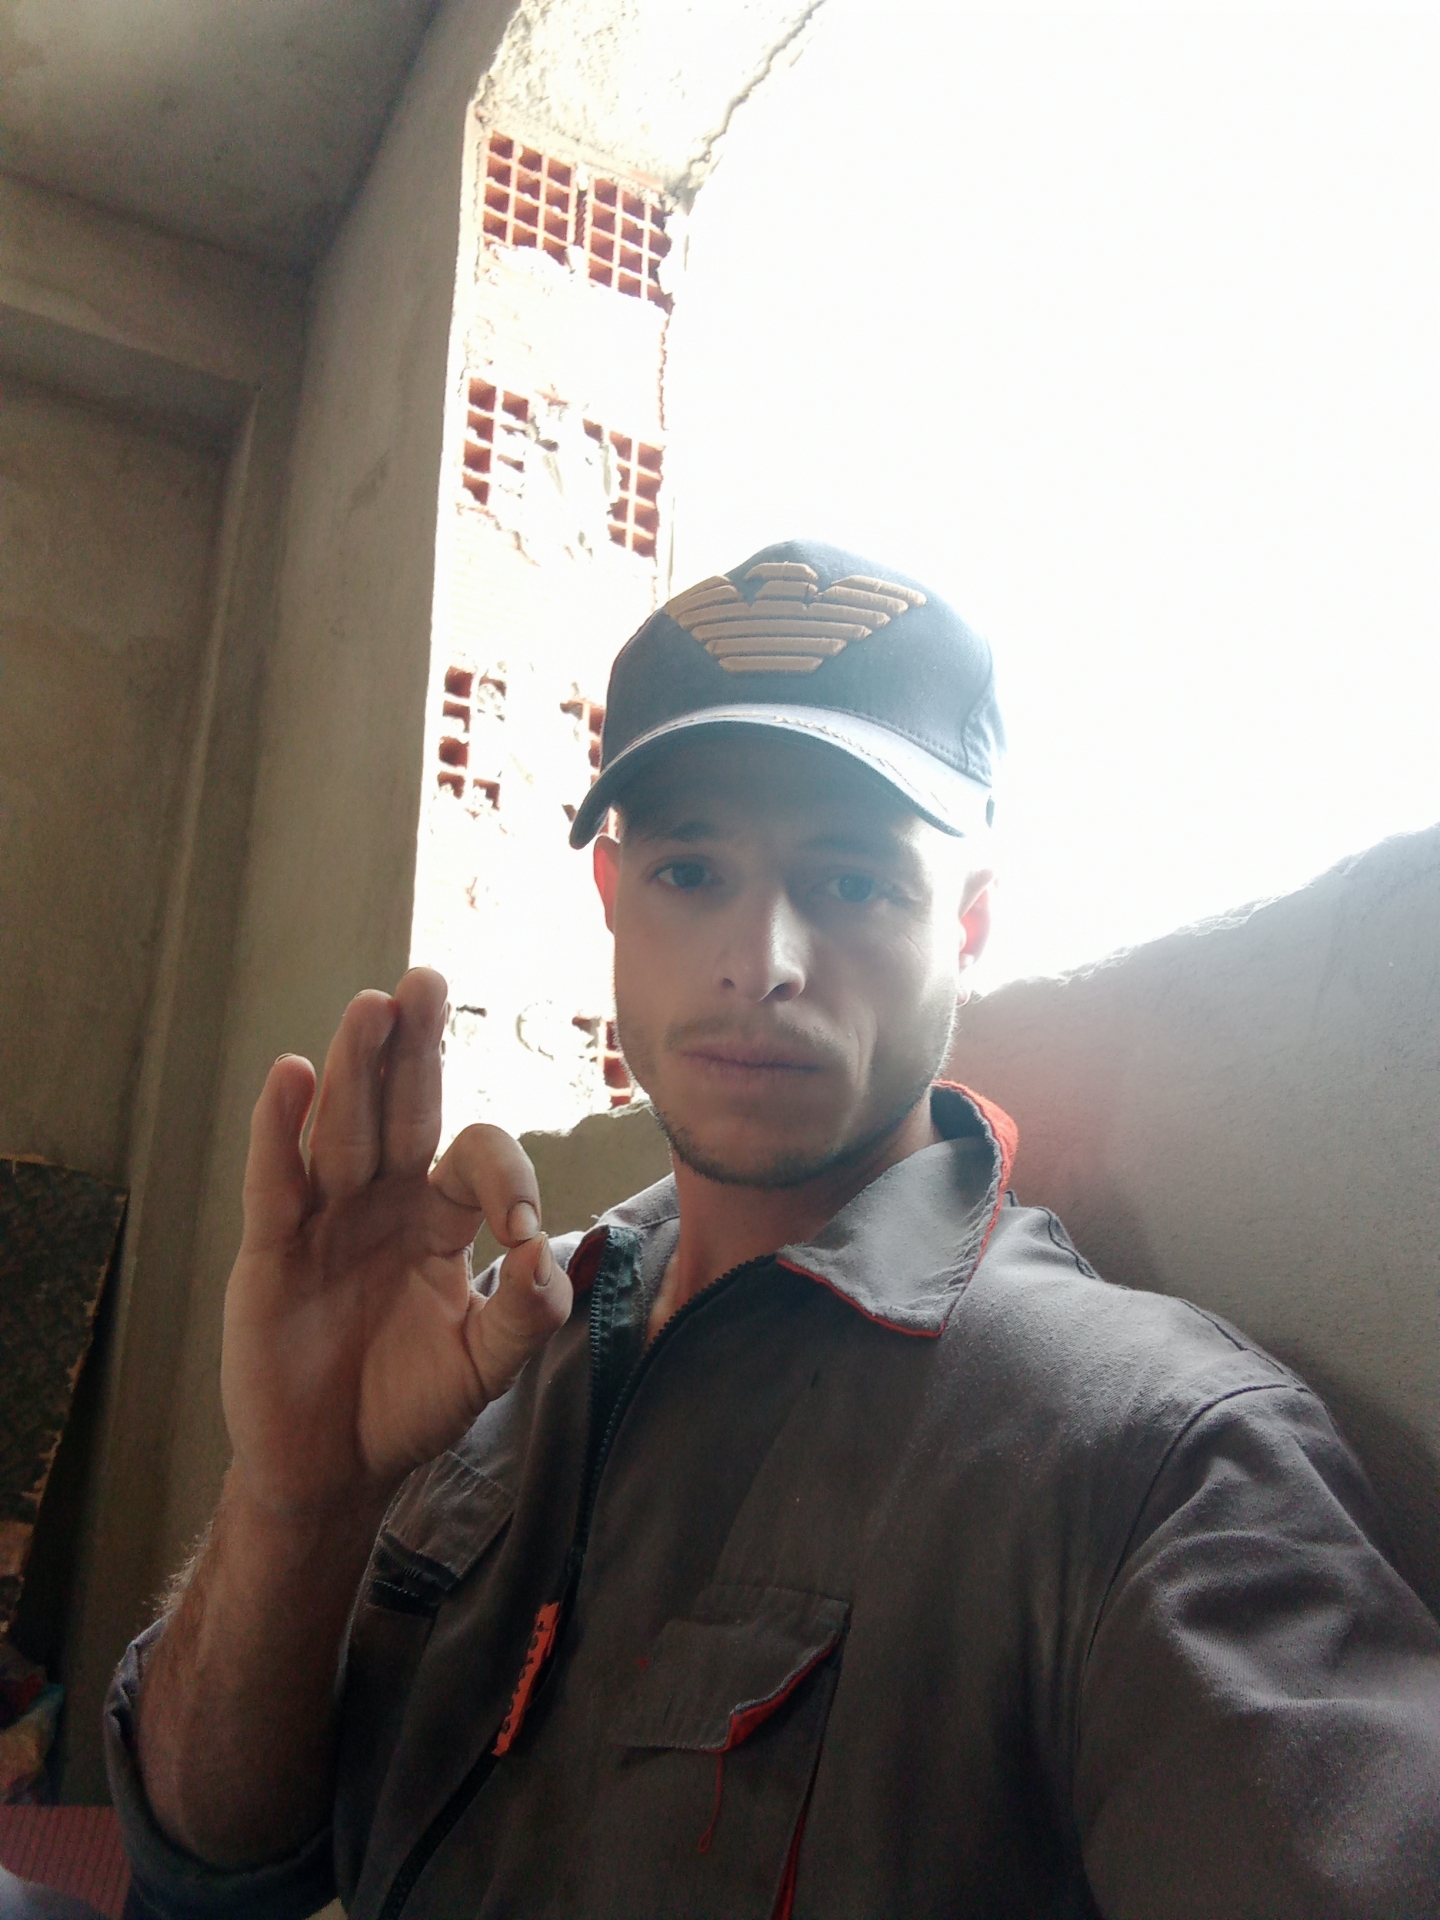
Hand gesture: ok